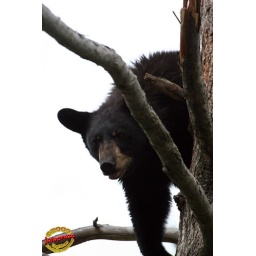
Black Bear - Young bear clowning around in tree C20090621 428